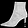
Label: Ankle boot